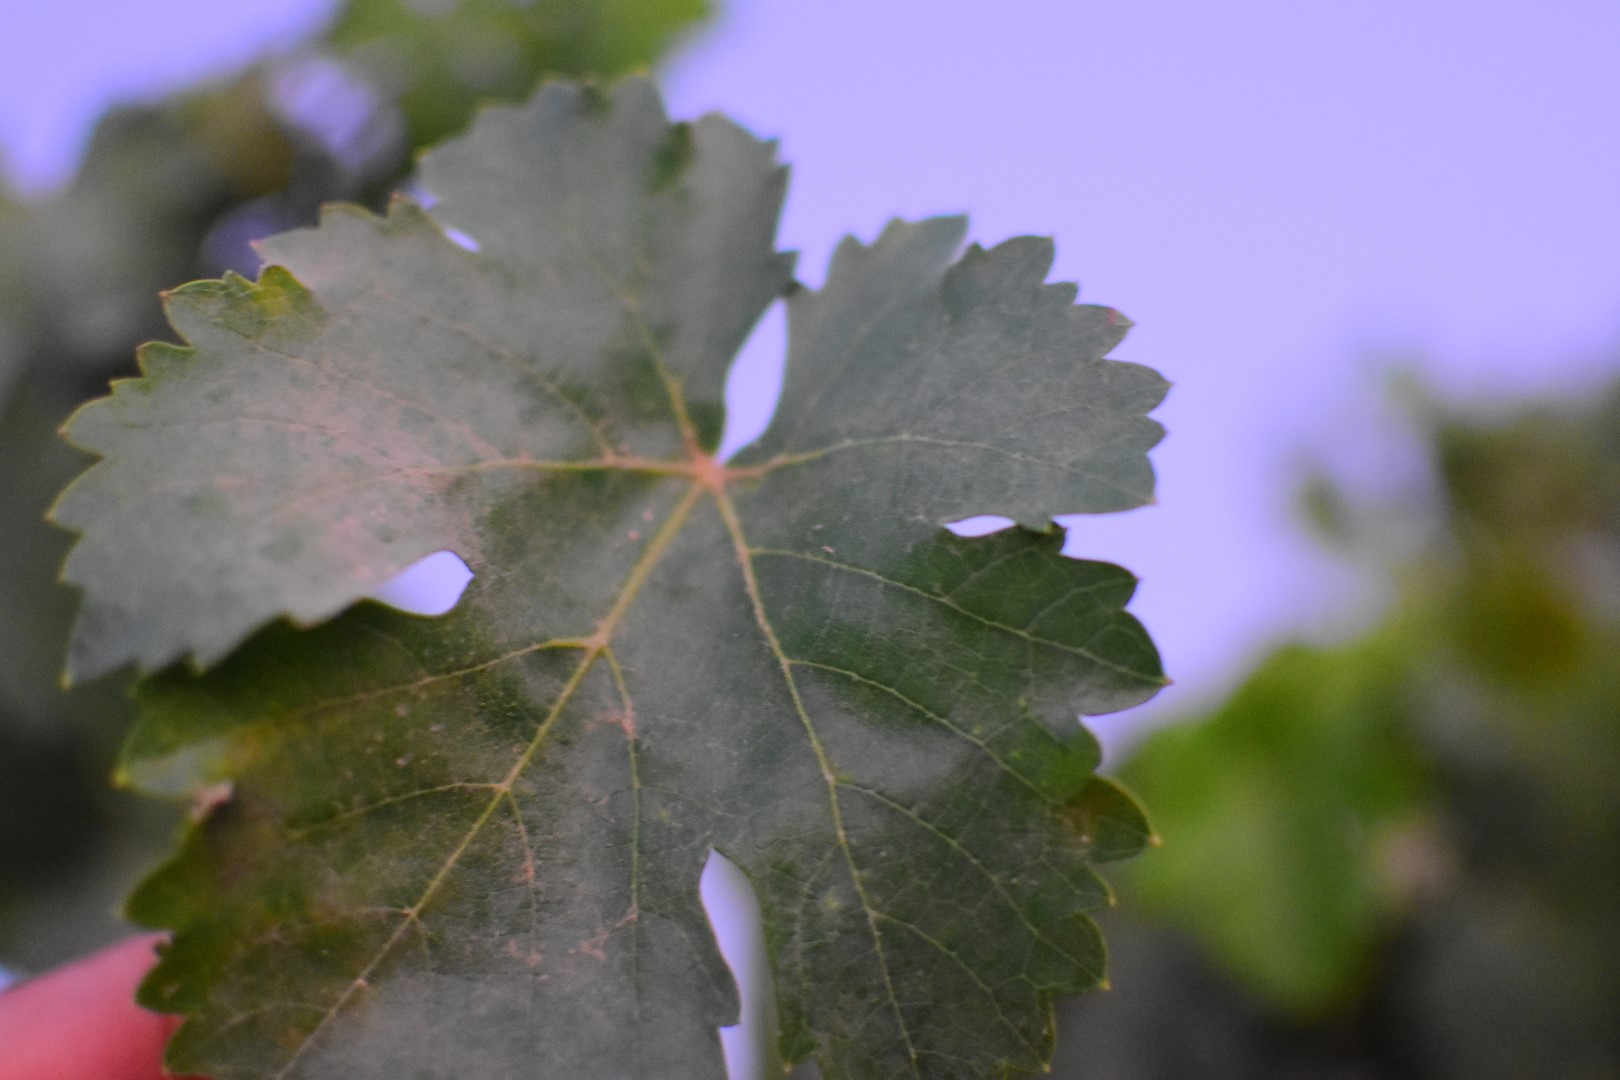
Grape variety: Aswud Balad